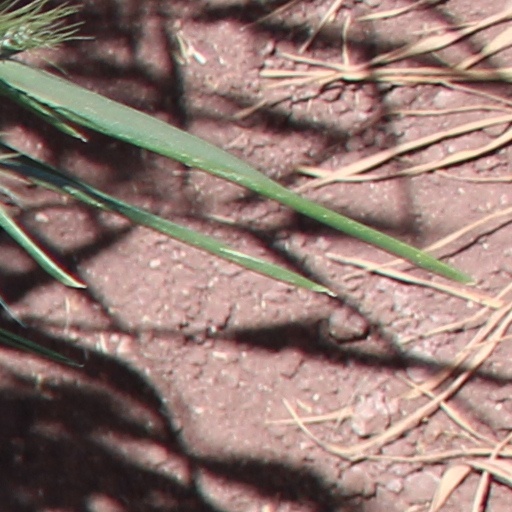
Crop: wheat